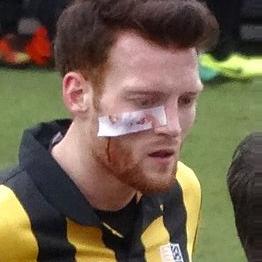
Age: 21